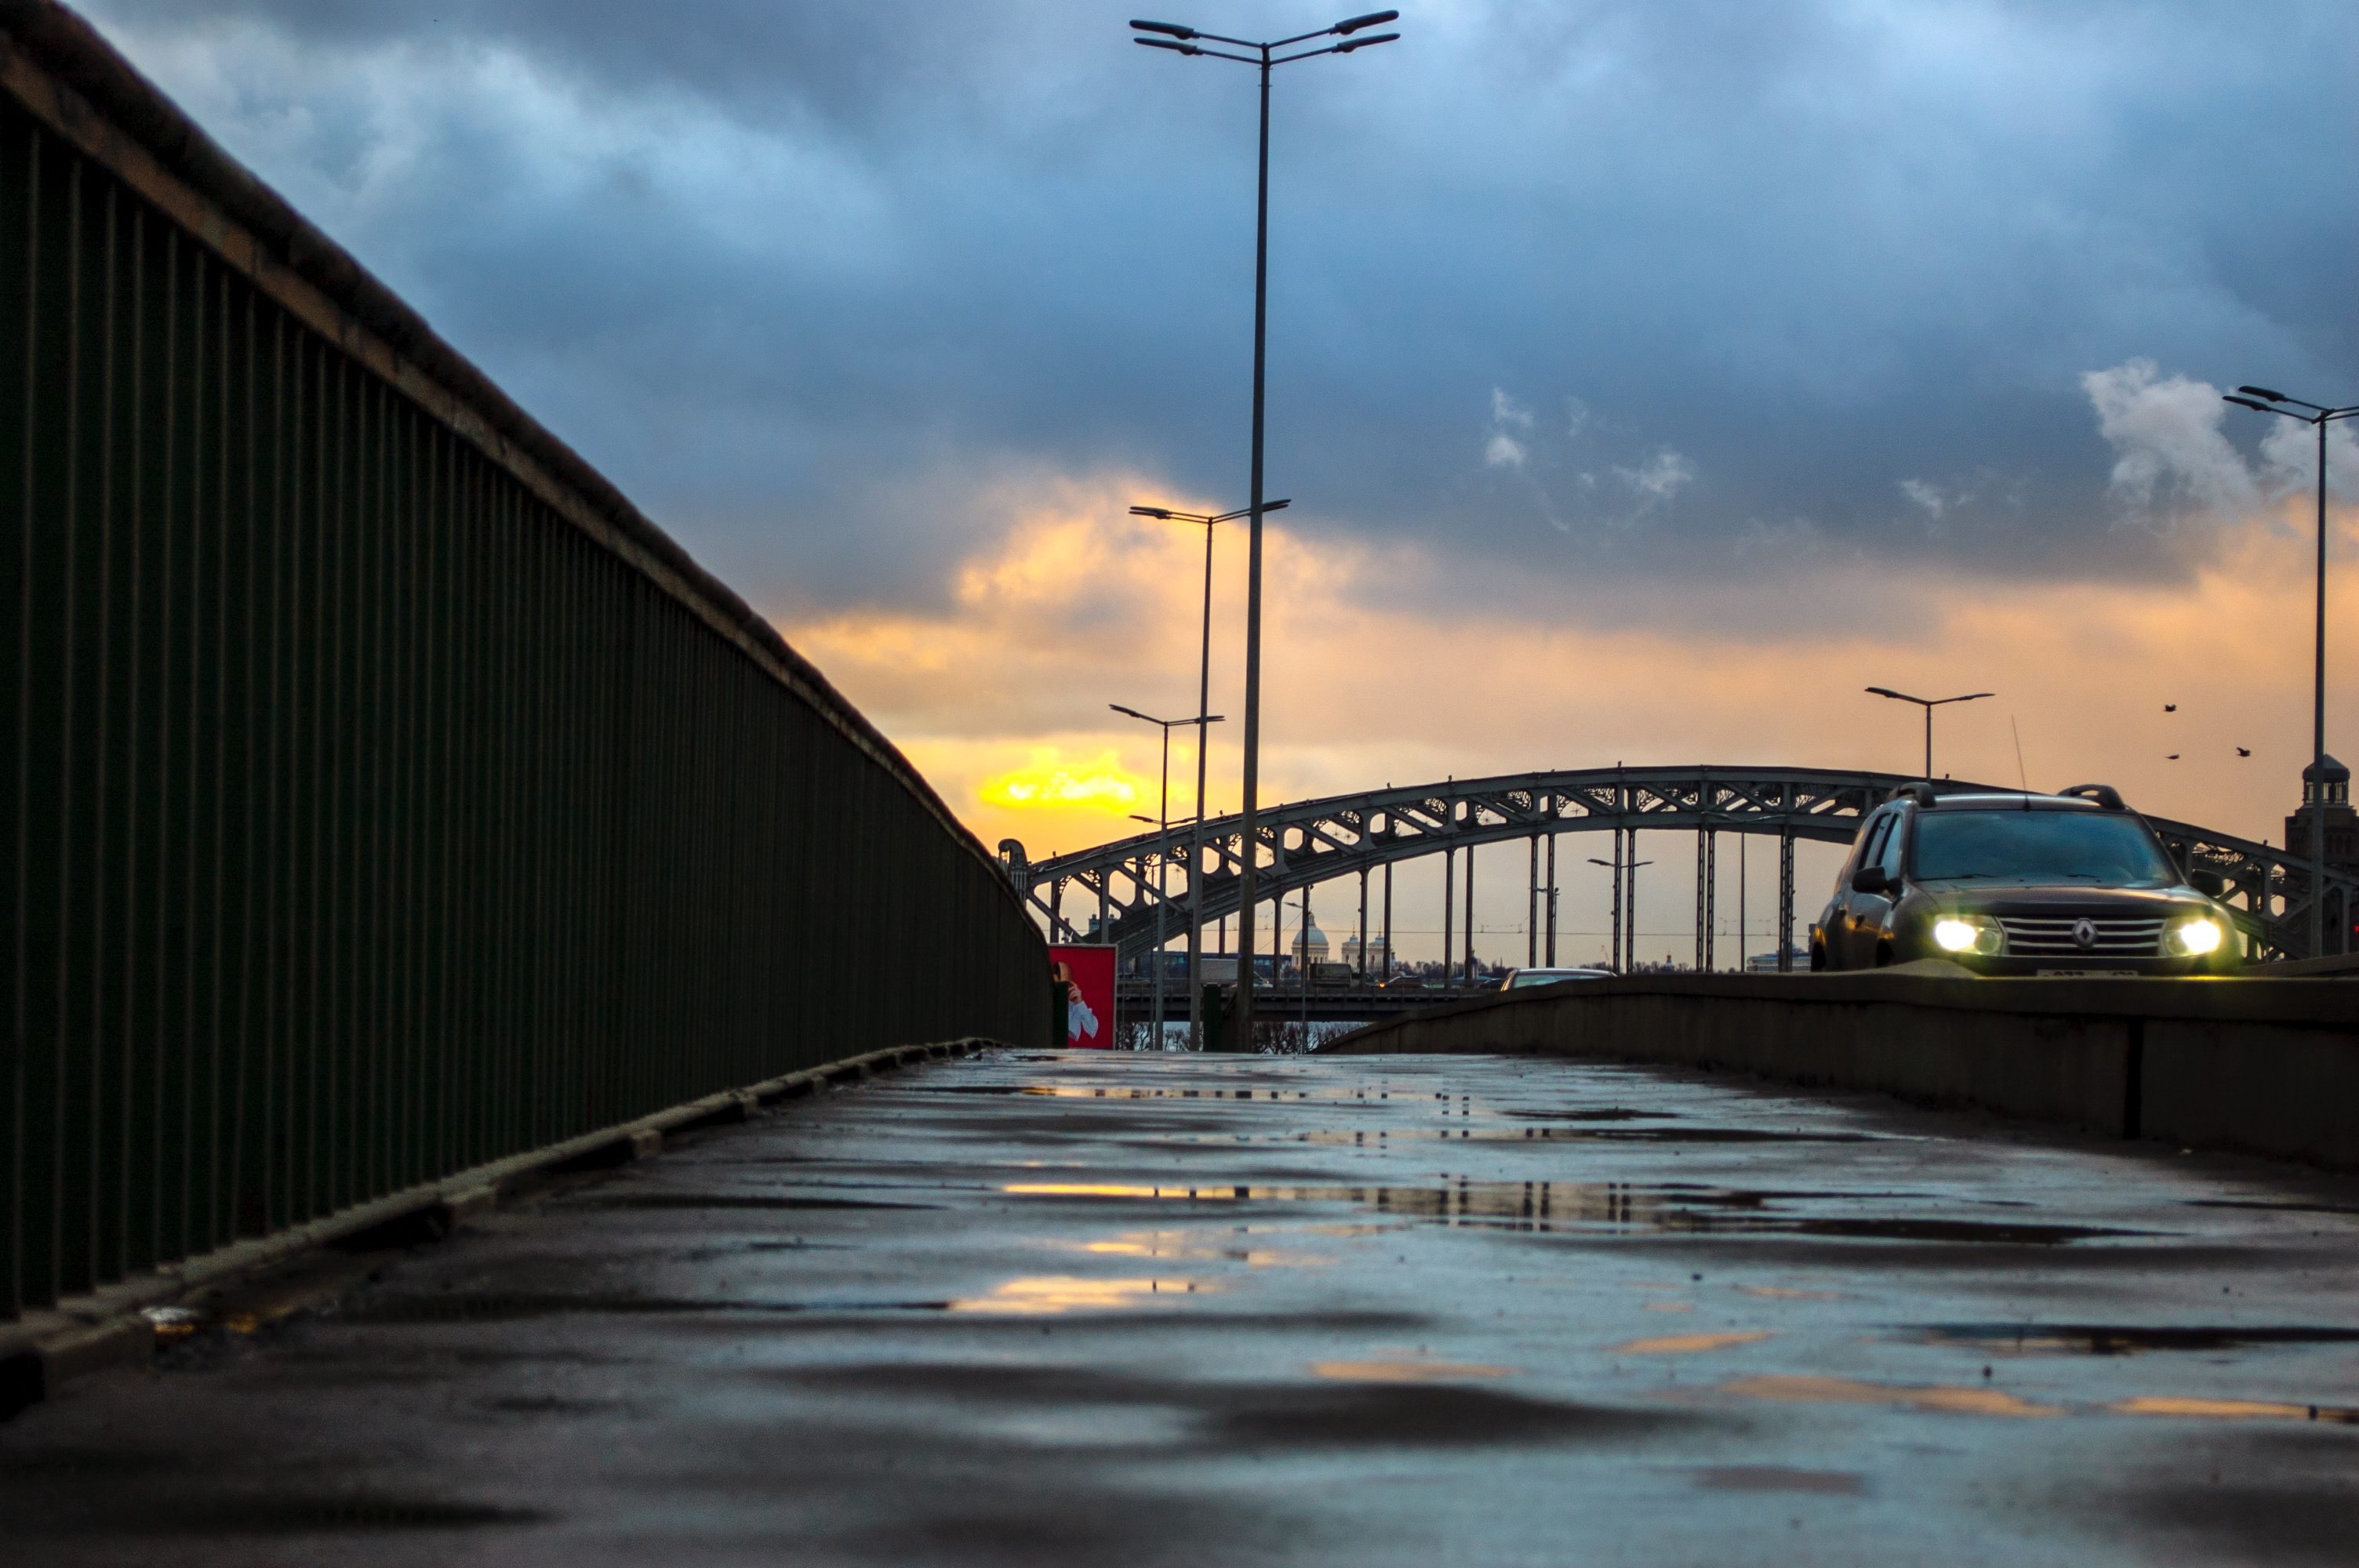
images, cloud, water, sky, atmosphere, street light, road surface, asphalt, dusk, architecture, body of water, mode of transport, bridge, sunset, morning, road, girder bridge, waterway, horizon, city, dock, car, afterglow, concrete bridge, reflection, evening, fixed link, beam bridge, arch bridge, pier, symmetry, metal, nonbuilding structure, overpass, street, cumulus, channel, box girder bridge, canal, ocean, night, winter, light fixture, walkway, sunrise, lane, darkness, reservoir, guard rail, arch, shadow, highway